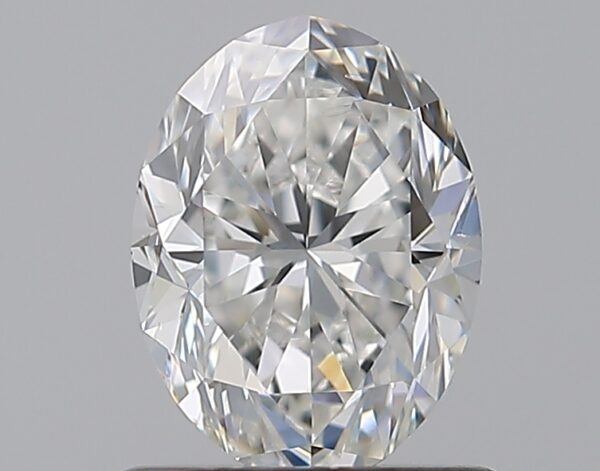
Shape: oval
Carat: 0.9
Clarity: VS2
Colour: G
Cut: GD
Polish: EX
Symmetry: VG
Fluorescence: N
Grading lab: GIA
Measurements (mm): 7.02 x 5.24 x 3.63